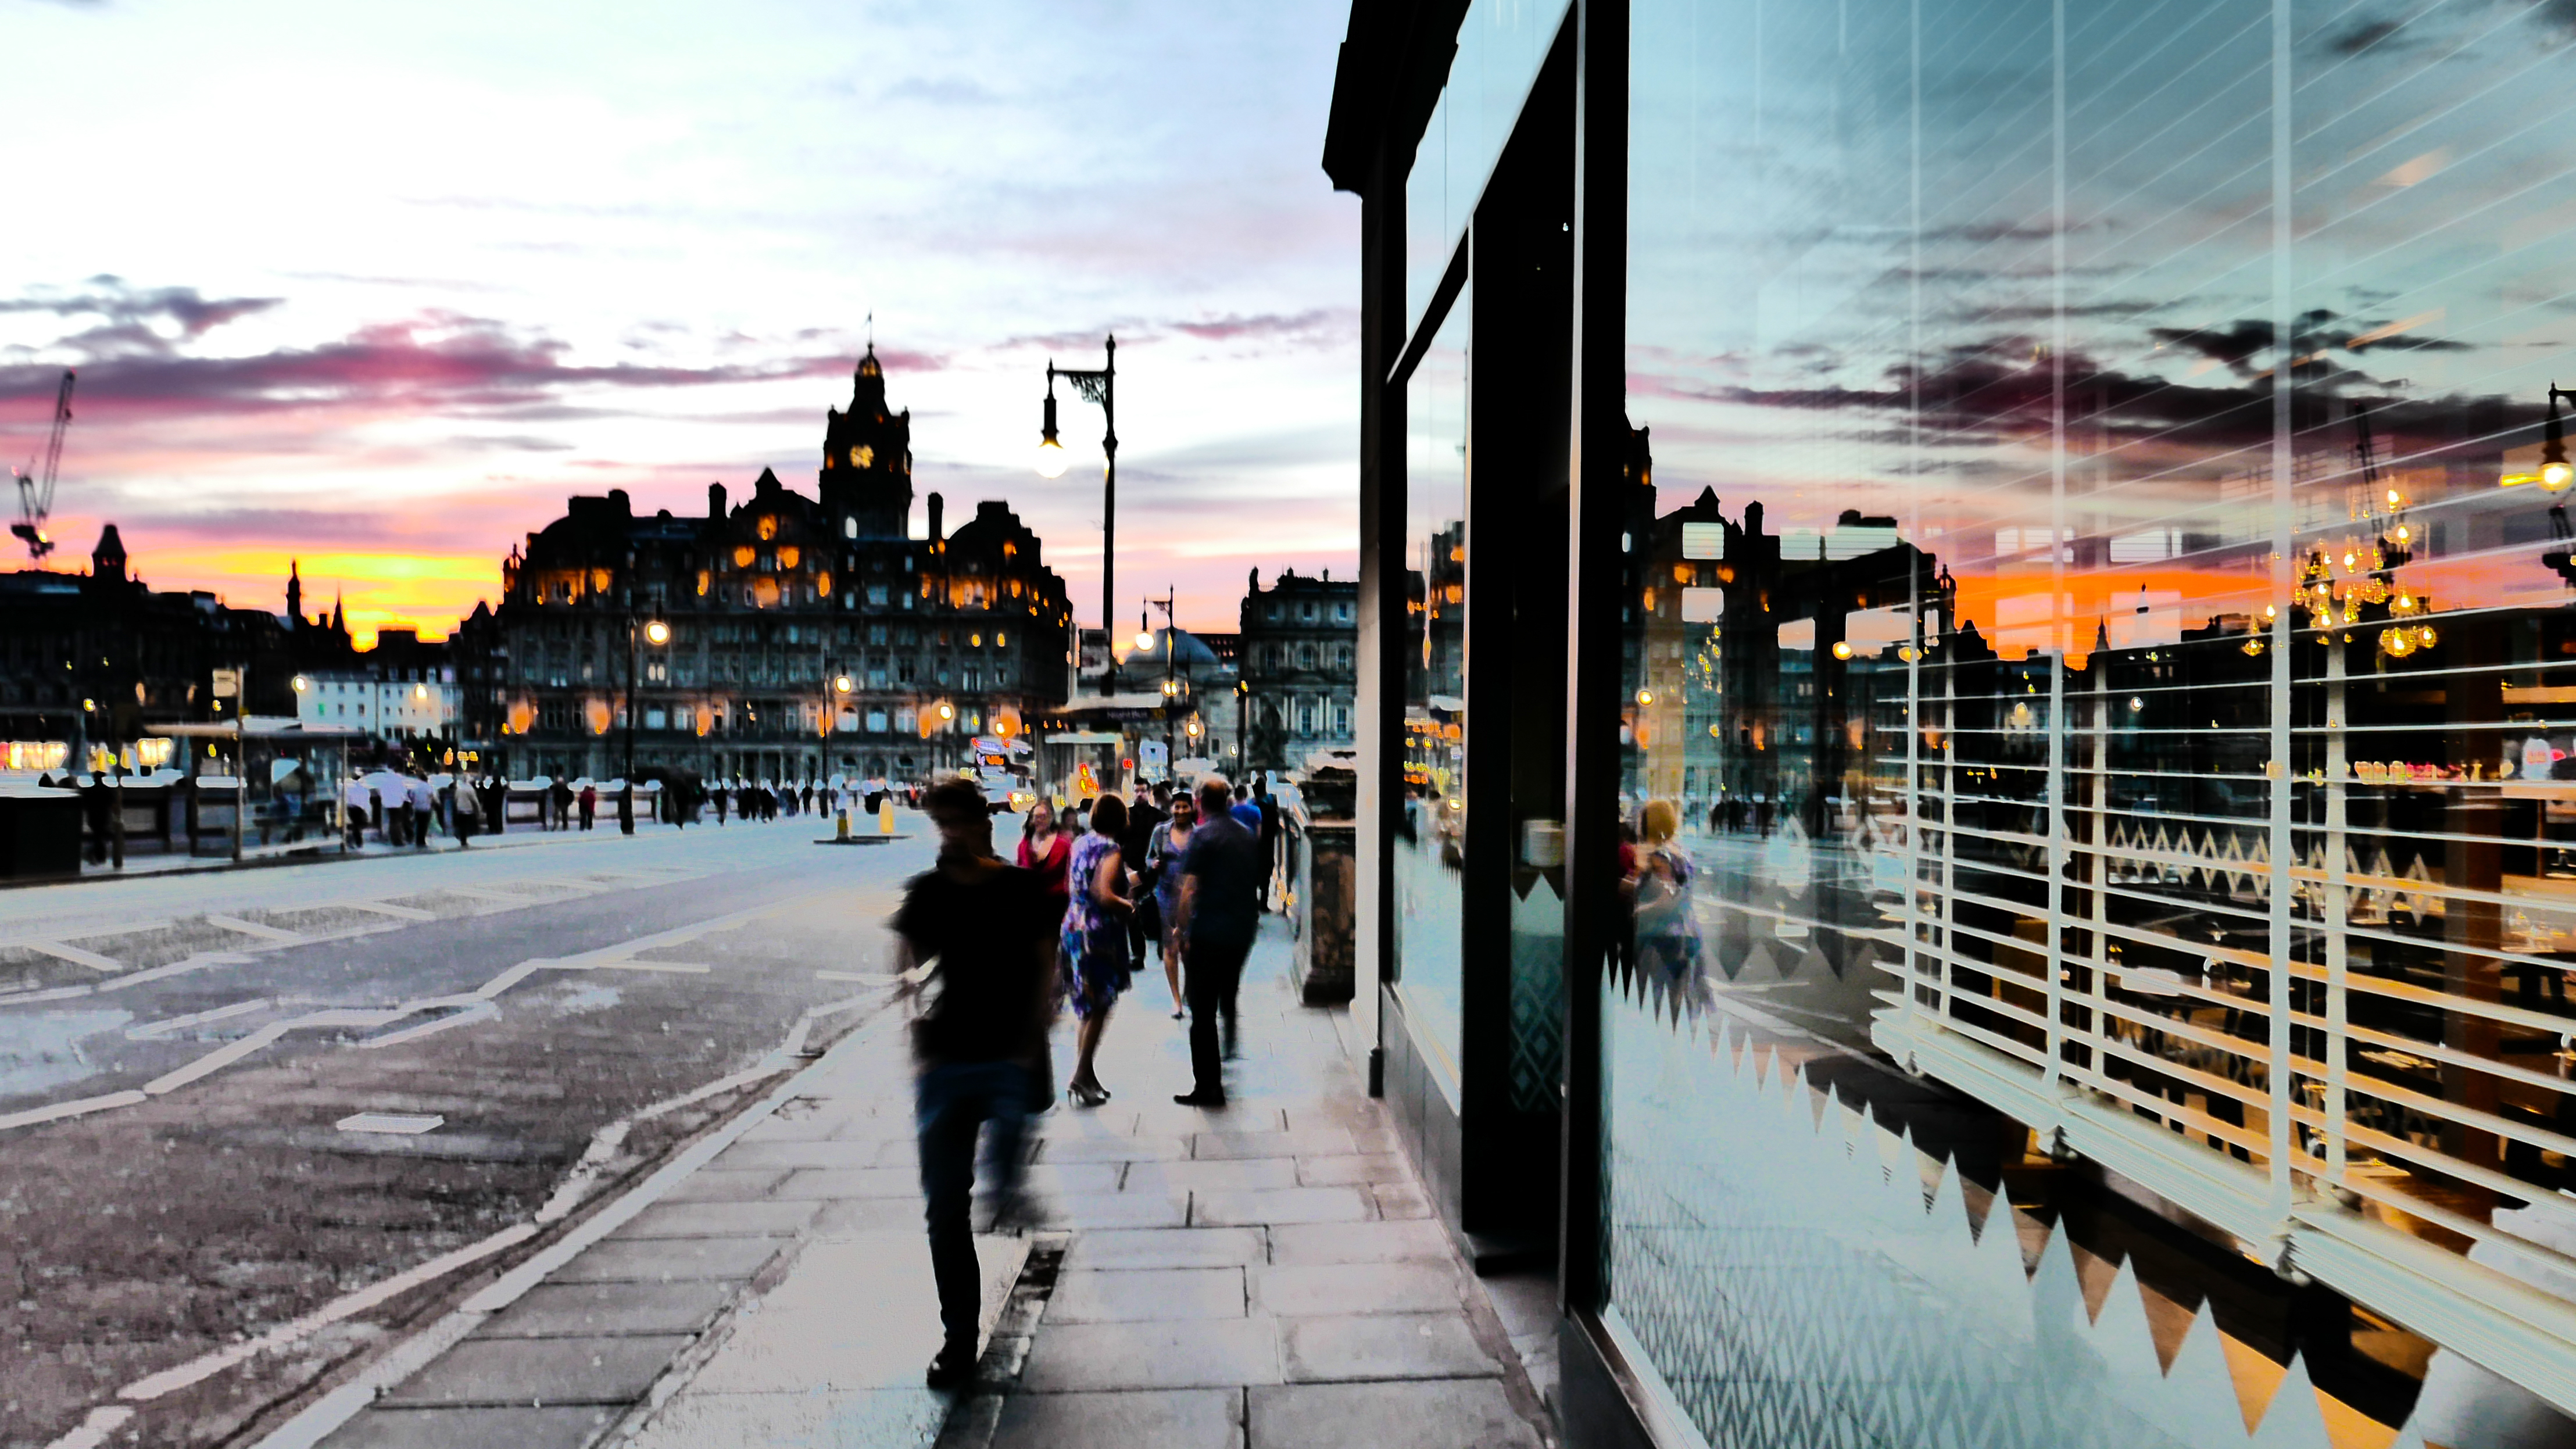
pedestrian, boardwalk, pier, walkway, cityscape, infrastructure